Deal or No Deal (Australian game show)

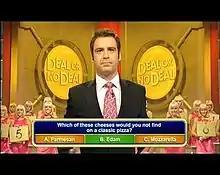
Andrew O'Keefe looks past the camera as a lower third graphic shows a correct answer to a question

Many alterations have been made to the game since its debut, including the briefcase values (see Briefcase values and board layouts below) and the addition of new gameplay features (see Features below). The Super Case, Chance and Mega-Guess features were introduced during 2004's "$12 Million Month", and have become recurring segments since. A car prize was introduced in 2005, replacing the $25,000 prize from the 2004 board. Cars featured have included the Peugeot 307 from 2005 to 2007 (briefly replaced by the Renault Mégane II in 2005), the Peugeot 306 in 2008, the Peugeot 207 in 2009, the Peugeot 206 in 2010 and the Peugeot 207CC from 2011 to 2013, all of which were valued over $30,000. The feature Double or Nothing was introduced in 2006, while in 2007 the preliminary quiz was dropped altogether. Double Deal Friday was removed from 2008.